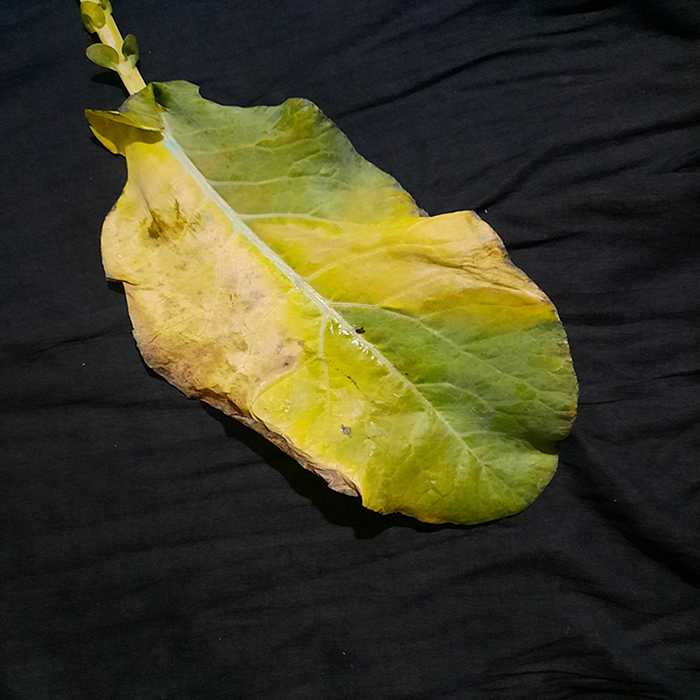
Plant: Cauliflower
Label: Black Rot